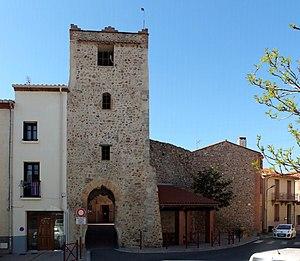
Porte fortifiée du vieux centre du village
Trouillas Le s final se pronnonce. est une commune française située dans le département des Pyrénées-Orientales, en région Occitanie.